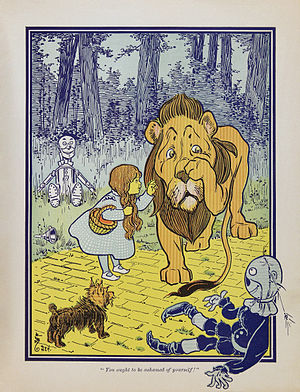
Fantasi
Fantasien får frit løb i børnebogen The Wonderful Wizard of Oz, der siden blev filmatiseret som The Wizard of Oz.
Fantasi er at forestille sig noget som enten kunne findes eller slet ikke findes. Fantasi er en væsentlig del af al kreativ skaben indenfor både kunst og videnskab. Det er kun mennesker der har fantasi – fantasi fordrer evnen til at se ting for sig, der ikke findes og evnen til at opstille hypoteser om, hvad der kunne ske, hvis man foretog sig noget anderledes end man har gjort før. Den der har for meget fantasi, kaldes en fantast.